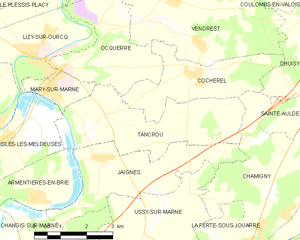
Carte des communes françaises Tancrou